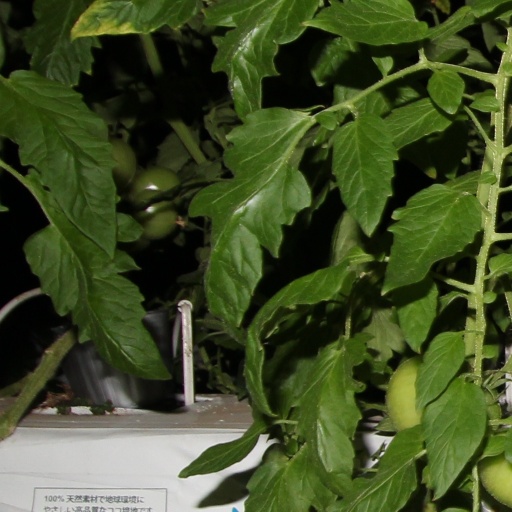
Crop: tomato